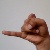
The image shows a hand gesture representing the letter 'J' in Indian Sign Language.